Darrell Figgis

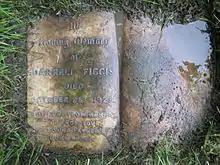
Figgis' headstone – rediscovered May 2008. Date of death mistakenly given as 25 October. (Located at No. 35, Section J 8)

On 18 November 1924, Figgis' wife Millie committed suicide using a Webley revolver given to them by Collins following the 1922 assault. According to the inquest, she shot herself in the head in the back of a taxi in Rathfarnham, having previously ordered the driver to take her to the Hellfire Club. Two bullets in the gun were discharged. She was taken to the Meath Hospital and pronounced dead. A bloodstained suicide letter was handed by the Matron to Figgis when he arrived there. In her letter, Mrs. Figgis expressed her sorrow for the pain her action would cause to her husband and referred to injuries and depression arising from the 1922 attack. She was buried at Mount Jerome Cemetery, Dublin.